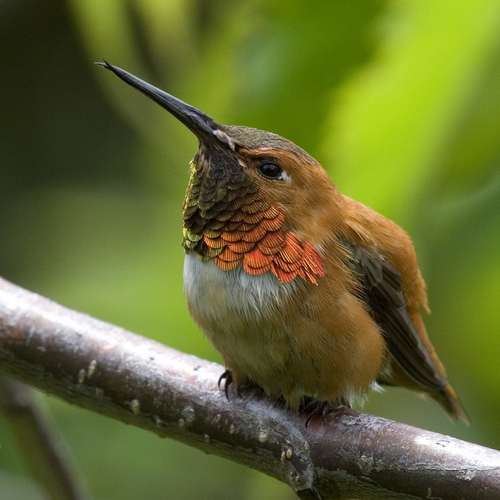
a very small bird with a round body, and a long black bill.
the bird has a black eyering and a black bill that is long.
the bill is very long and thin. the breast is white but the throat is orange and in an interesting round configuration of feathers.
this brown bird has a very long, pointy beak with black secondaries and a reddish throat with feathers that resemble fish scales.
this bird is brown and red in color with a black skinny beak, and brown eye rings.
this is a small, light brown bird with a white breast. the bill of this bird is long and narrow.
this small brown bird has an orange and brown throat, white on its breast and a long, thin black bill.
this bird's neck has a different coloring and texture than the rest of the body.
this orange bird has a very elaborate orange and black throat and a long, slender bill.
this bird has wings that are orrange and has a black bill
Species: Rufous Hummingbird